County of Brant Public Library

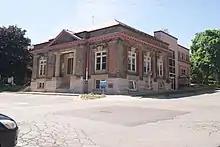
Paris branch, a Carnegie library.

In 1841 Hiram Capron, founder of Paris and twenty-five residents formed the Paris Mutual Institute for the purpose of Lectures, Circulating Library and Scientific experiments. Later that year the name was changed to the Paris Mechanics' Institute so that the organization could apply for government grants. In 1858 Paris' first public library was established when a lot located at 7 Grand River Street North in Paris was purchased from Hiram Capron for $150. The Paris library then expanded after receiving a Carnegie grant in 1902 and the new free public library was located at 12 William Street, where the library remains today. The branch was renovated and expanded again in 1995.